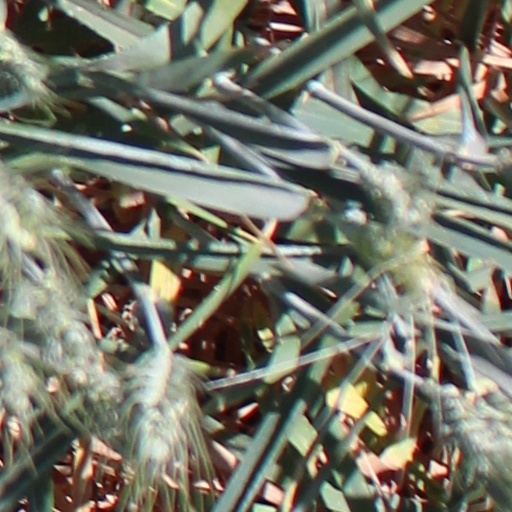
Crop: wheat